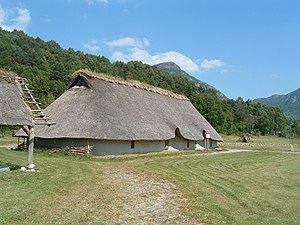
Fimbulvinter / Teorier om baggrunden for Fimbulvinteren / 535-537 e.Kr.
Rekonstrueret bronzealderhus i Landa i Rogaland, der blev henved affolket omkring 550.